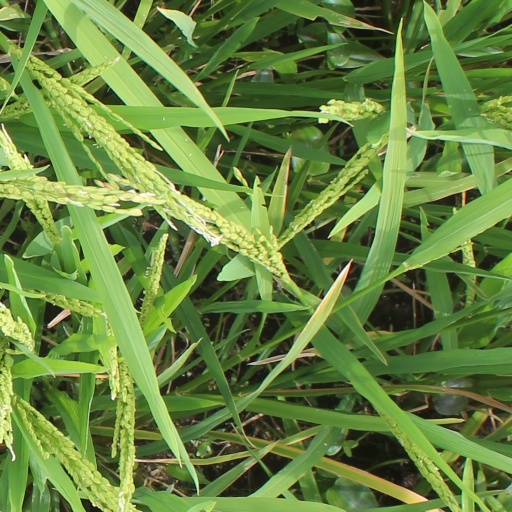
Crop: rice